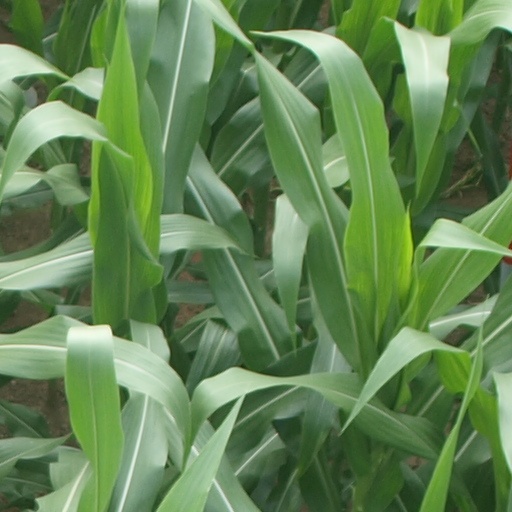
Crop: maize; corn